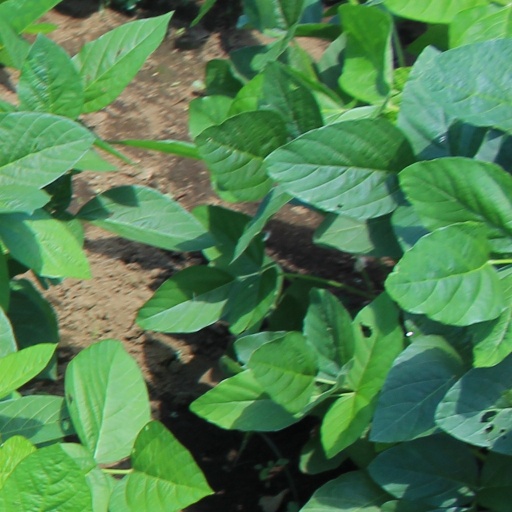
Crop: soybean